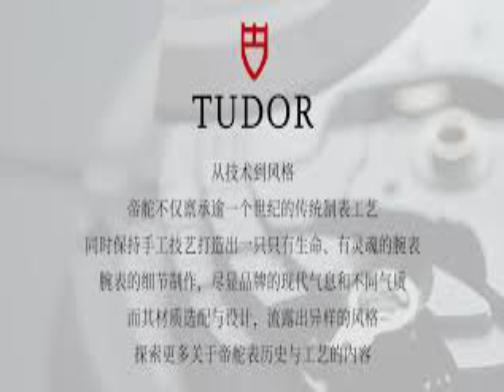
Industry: Clothes